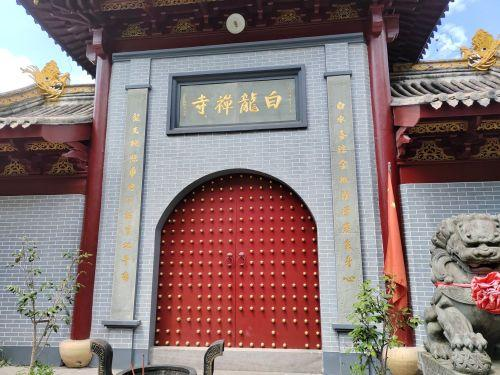
地标名称：白龙禅寺
所在城市：宁波市·鄞州区